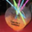
Label: bowl